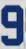
Number: 9